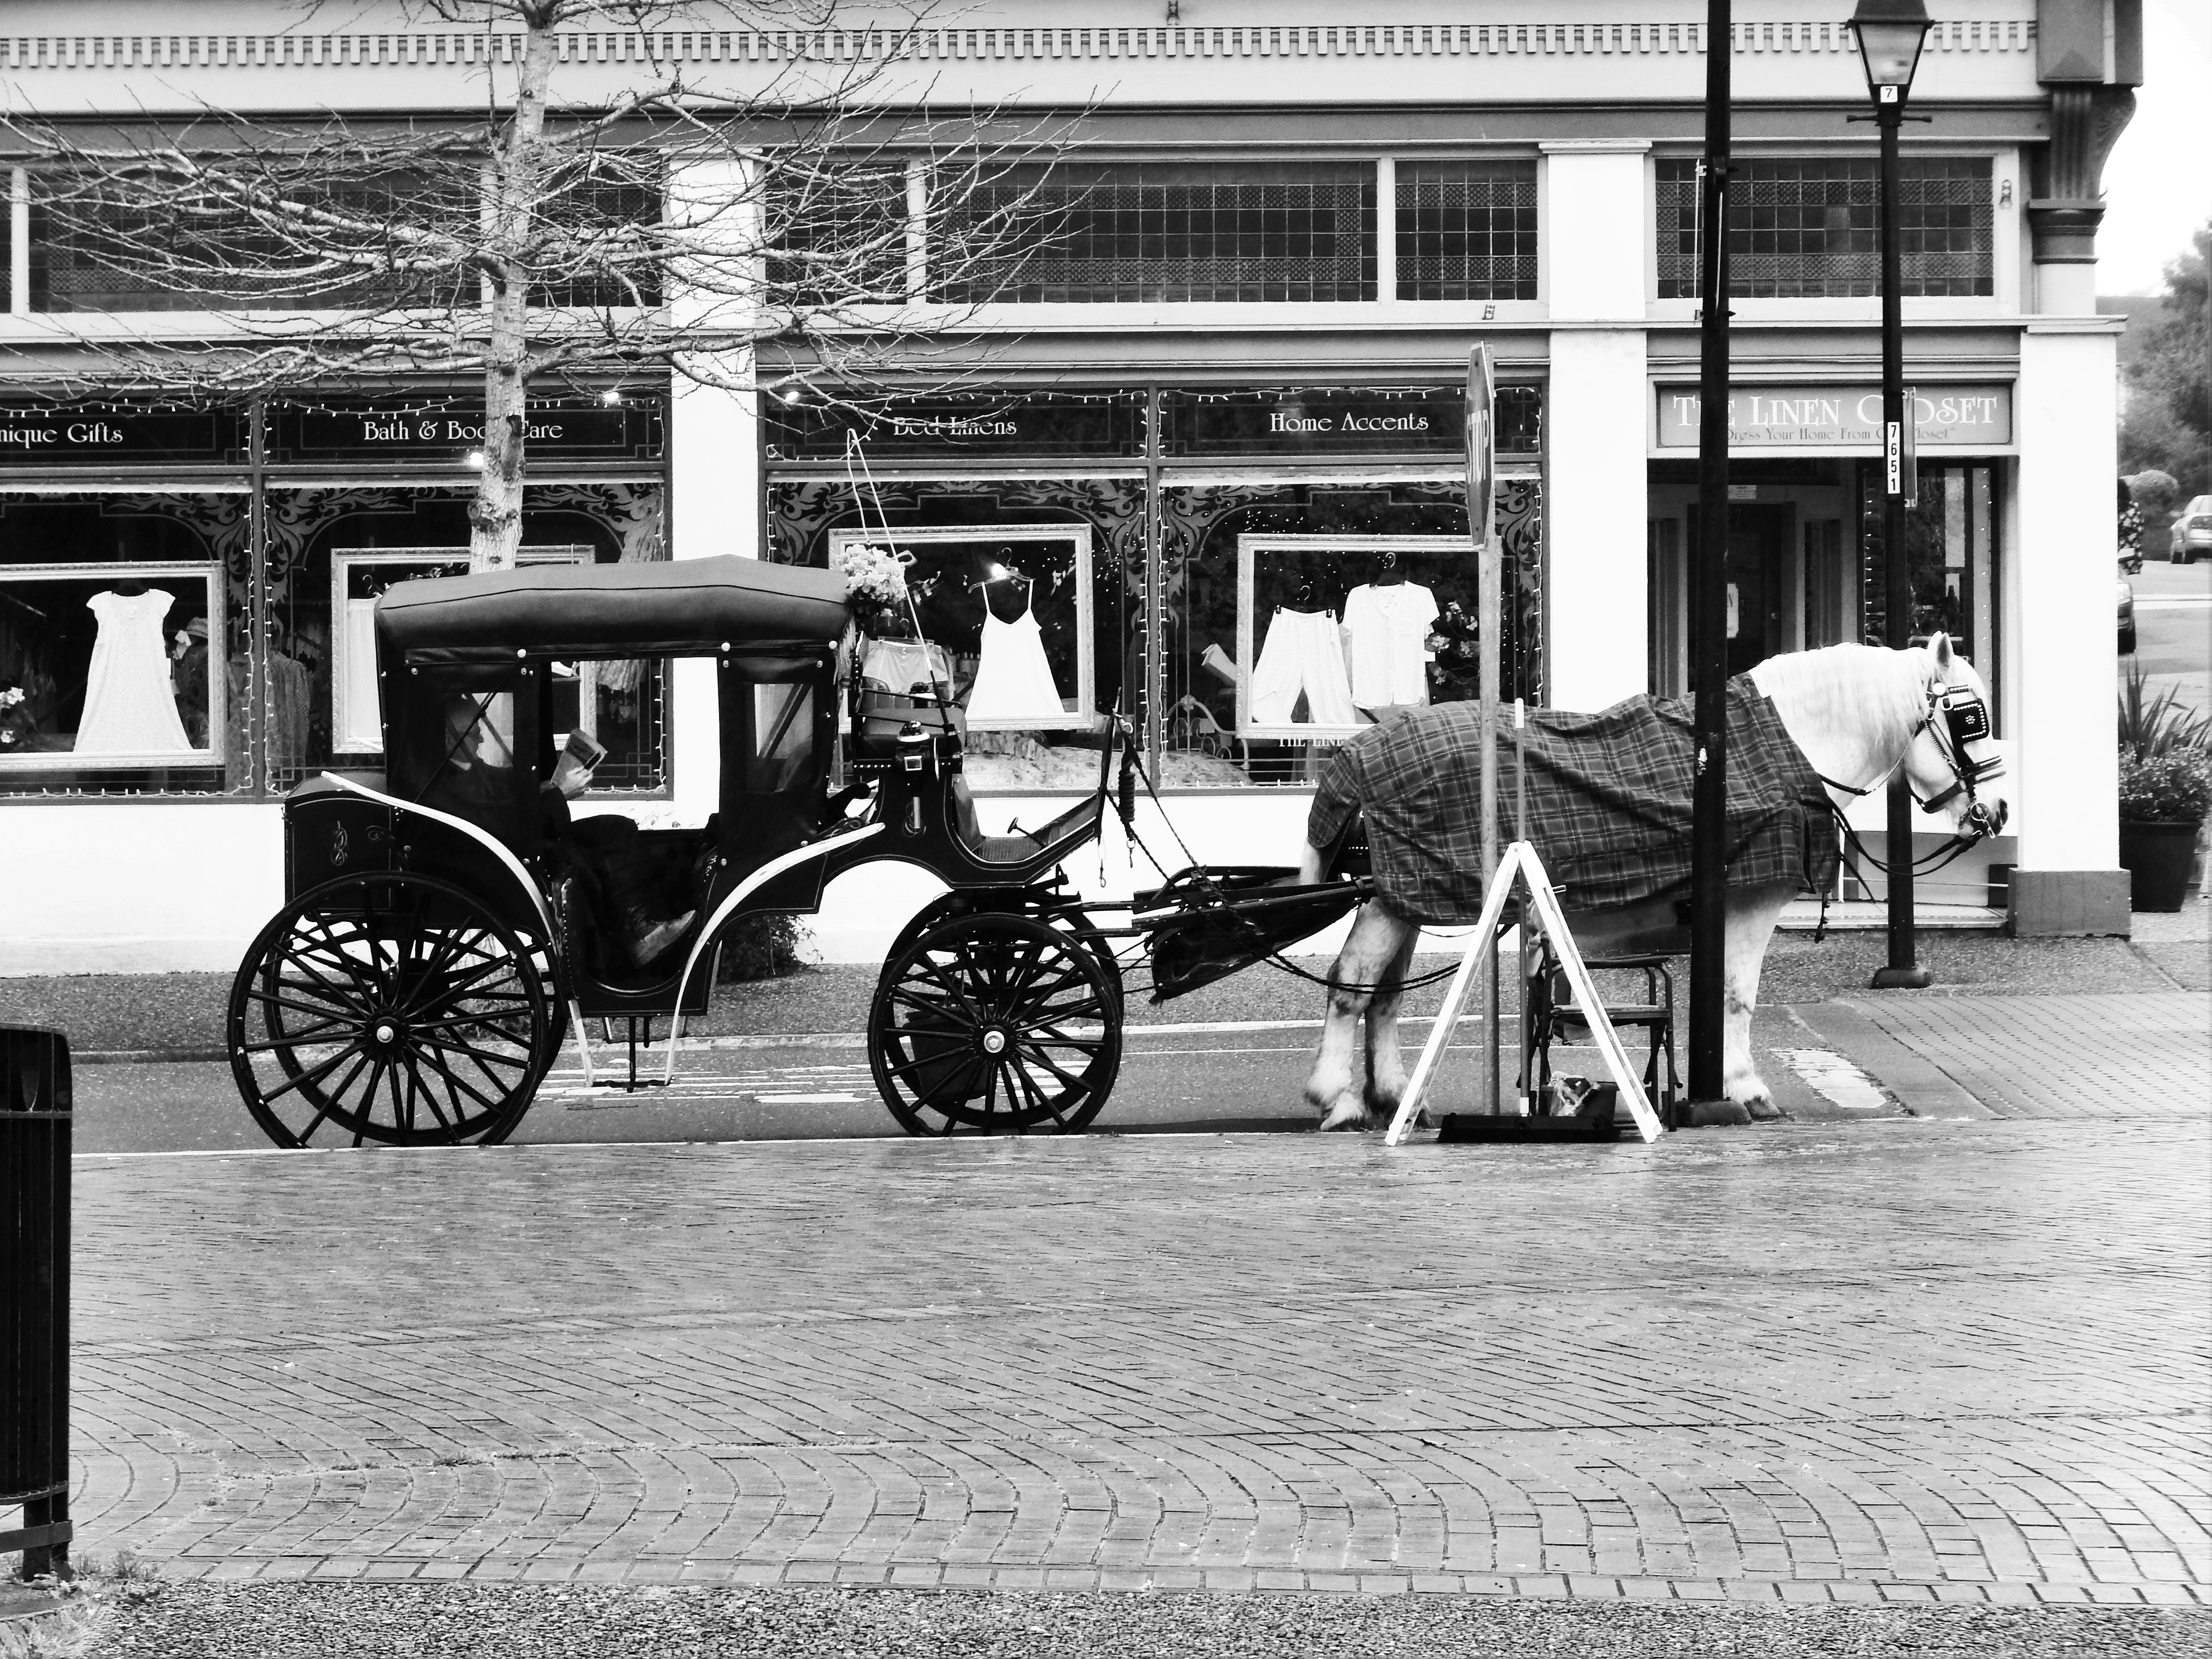
black and white, road, white, street, vehicle, black, monochrome, infrastructure, photograph, history, carriage, monochrome photography, horse and buggy